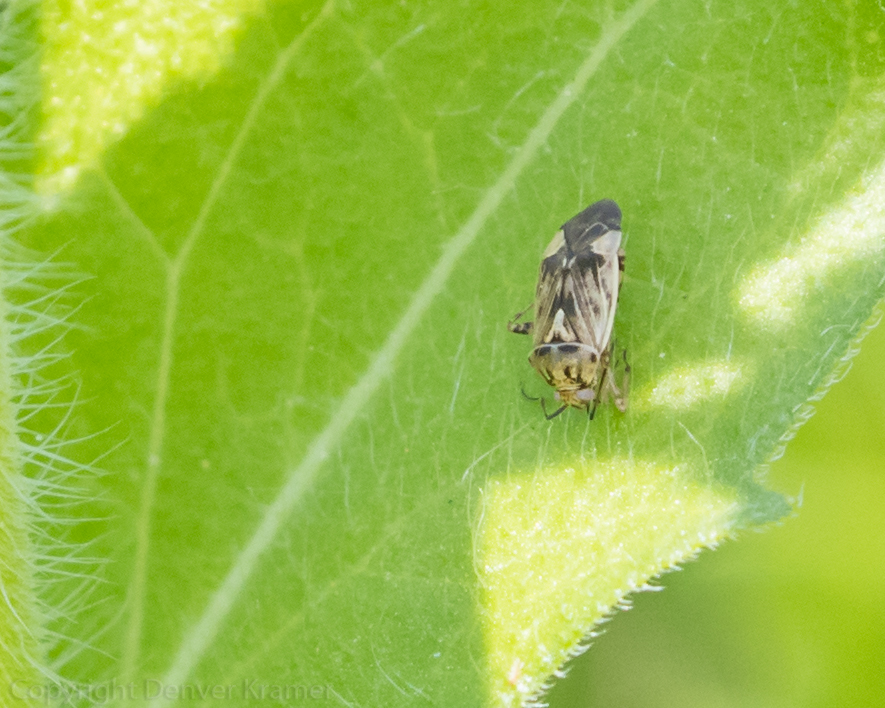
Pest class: lygus_bug